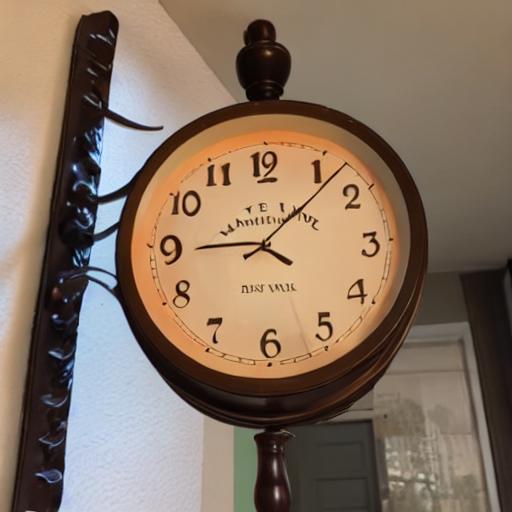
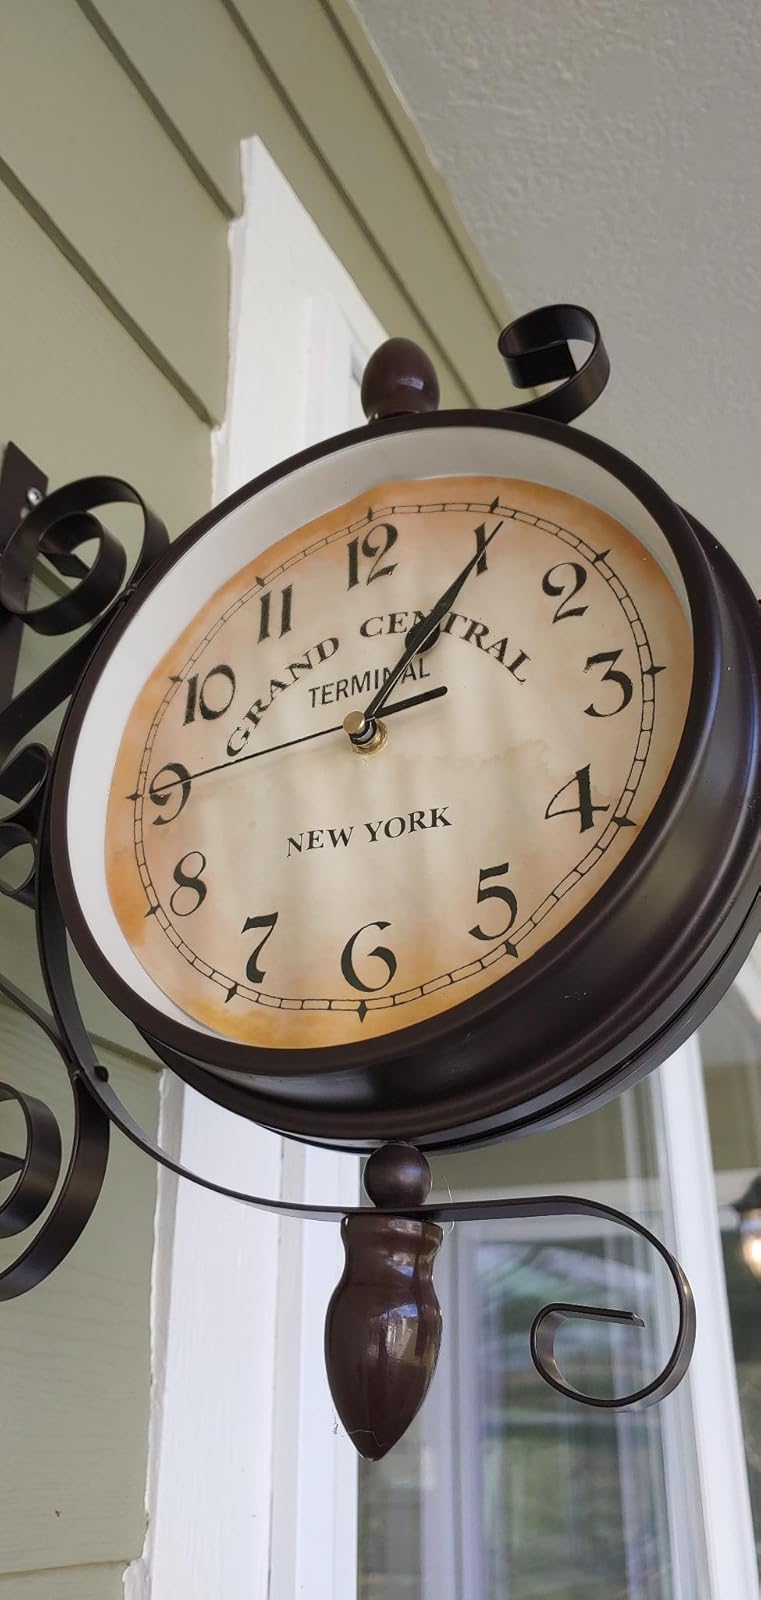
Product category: clock
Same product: no